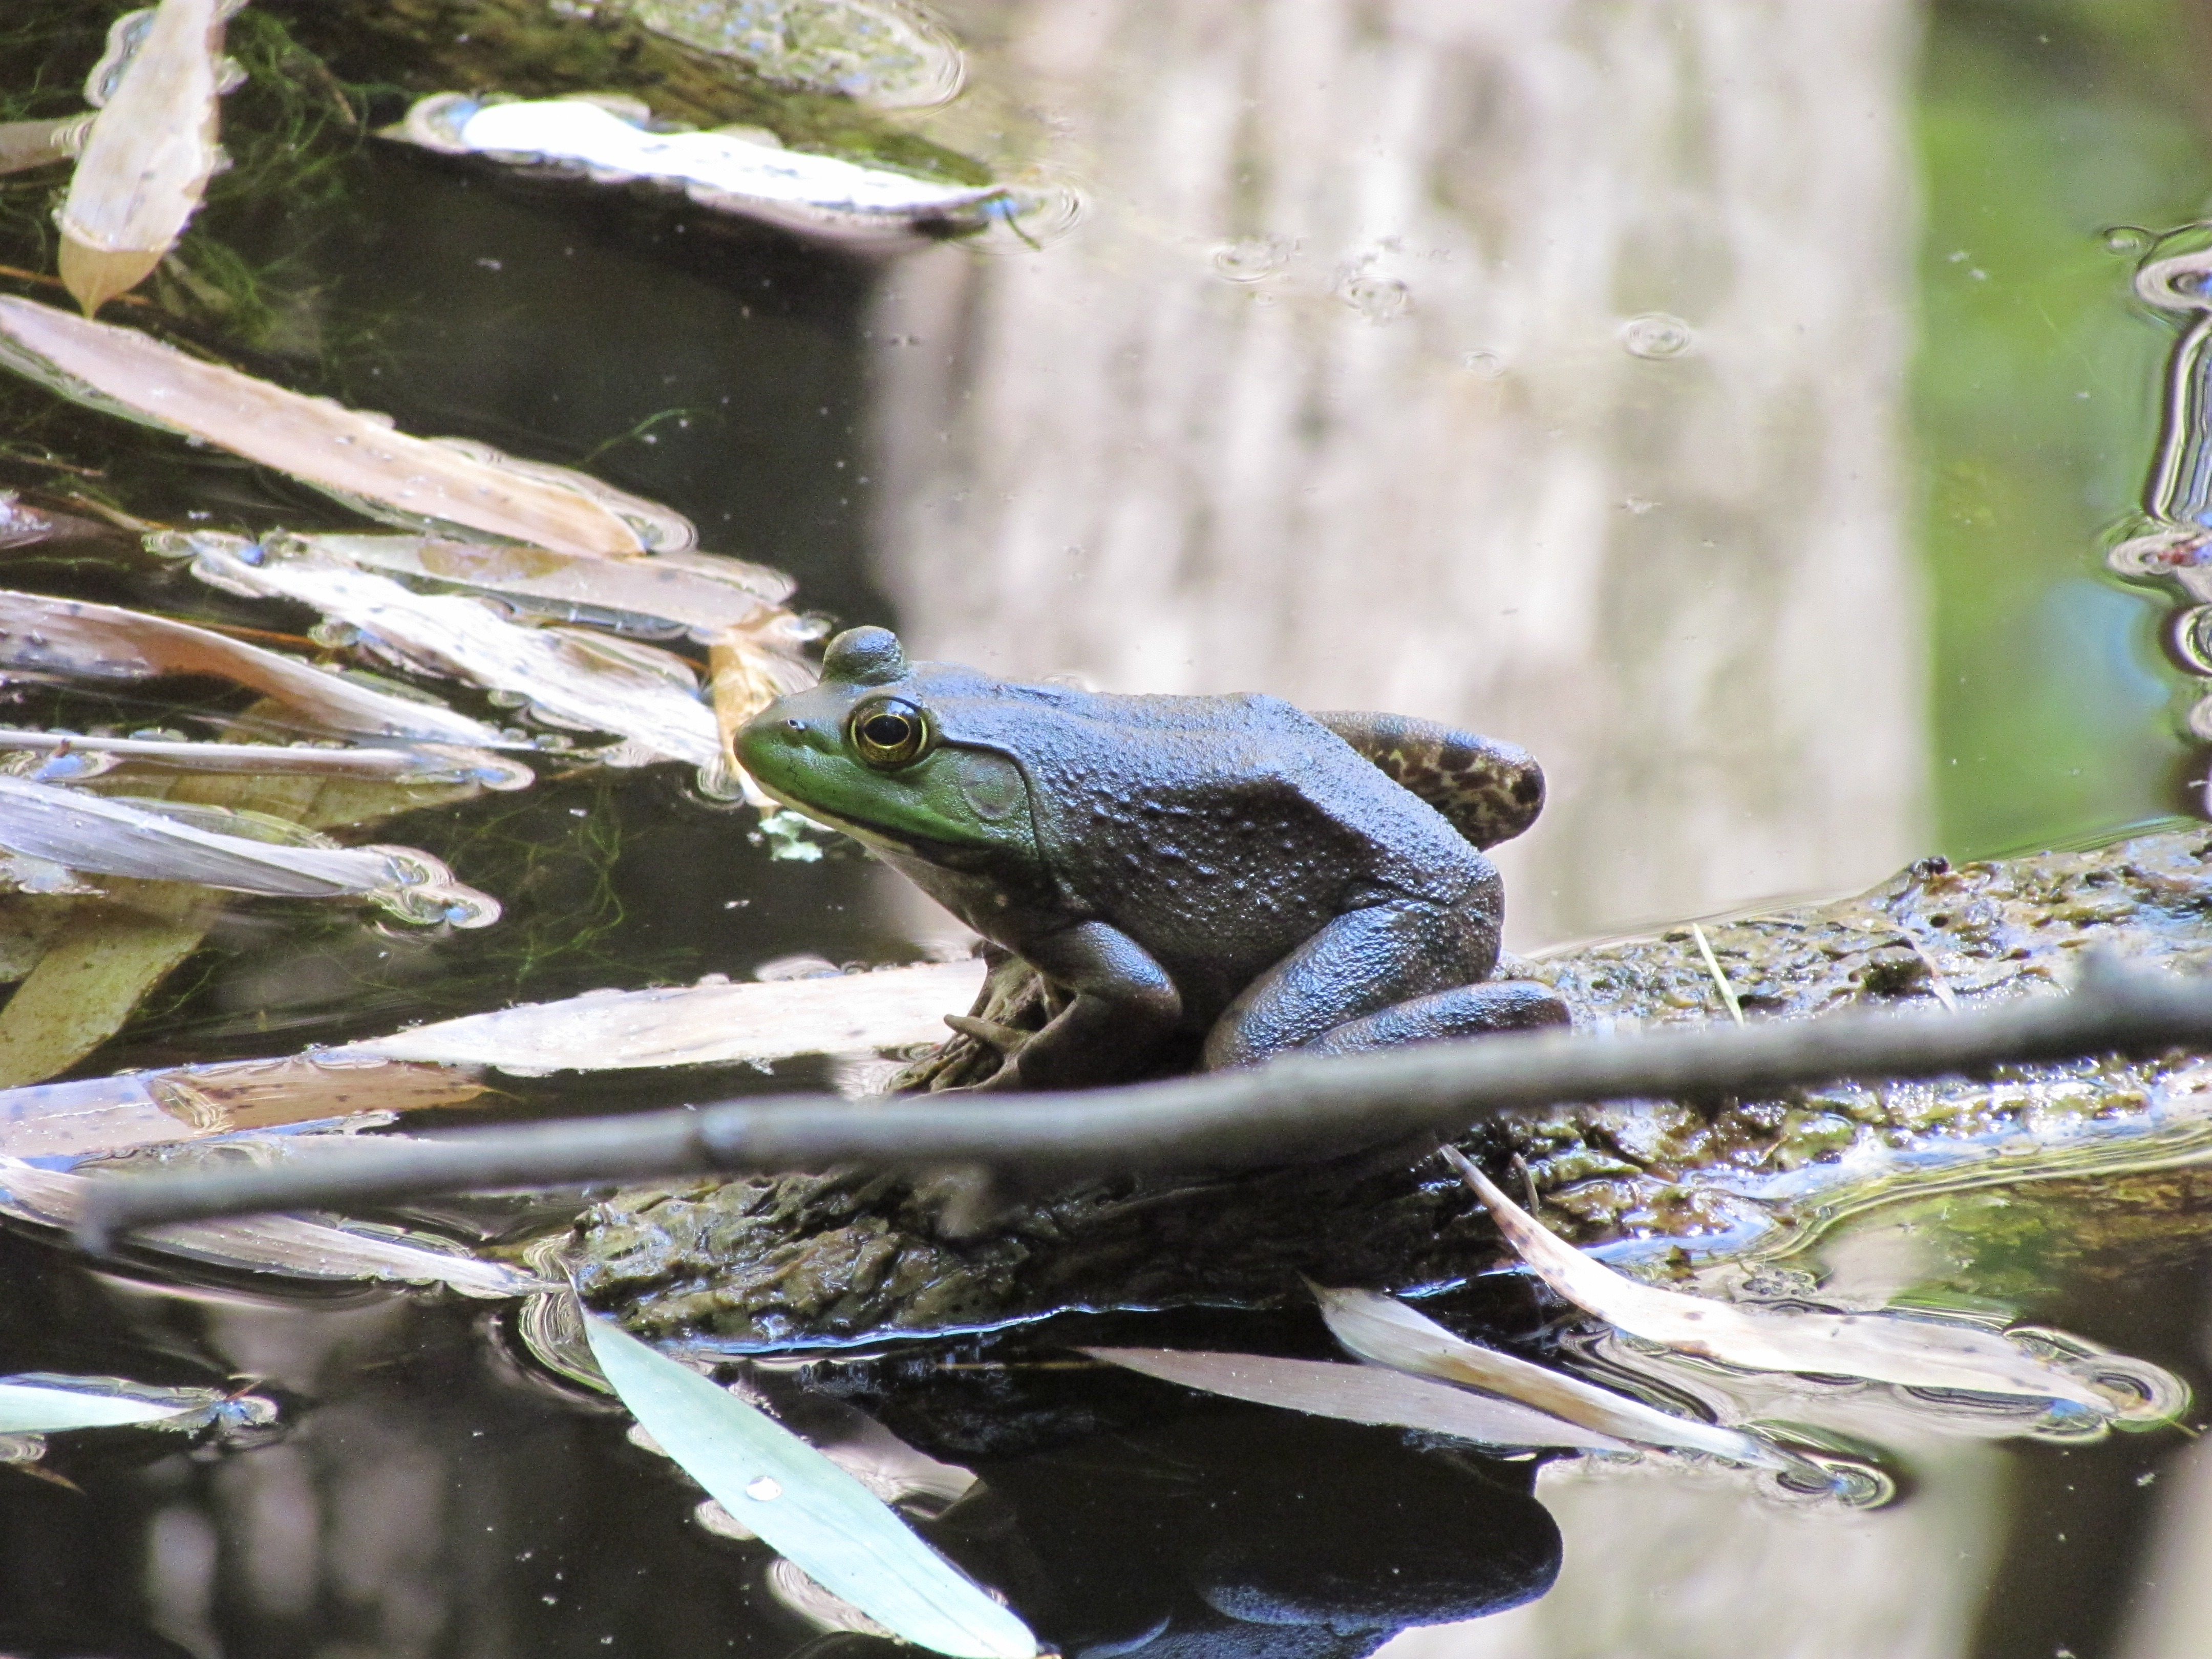
nature, wilderness, branch, bird, animal, wildlife, wild, environment, frog, amphibian, fauna, outdoors, zoology, vertebrate, species, alabama, perching bird, wilderness park, prattville